Sydney Snow

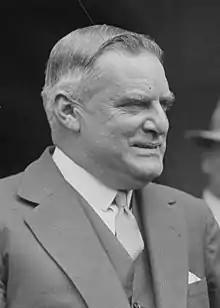

Sir Sydney Snow (17 December 1887 – 24 November 1958) was an Australian businessman and political figure. His obituary in "The Canberra Times" described him as "one of Australia's greatest political, business and sporting figures".